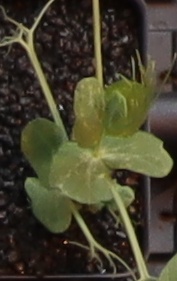
Label: Field Pea